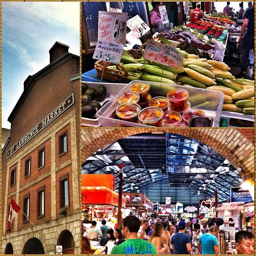
a possible stop on our trip .